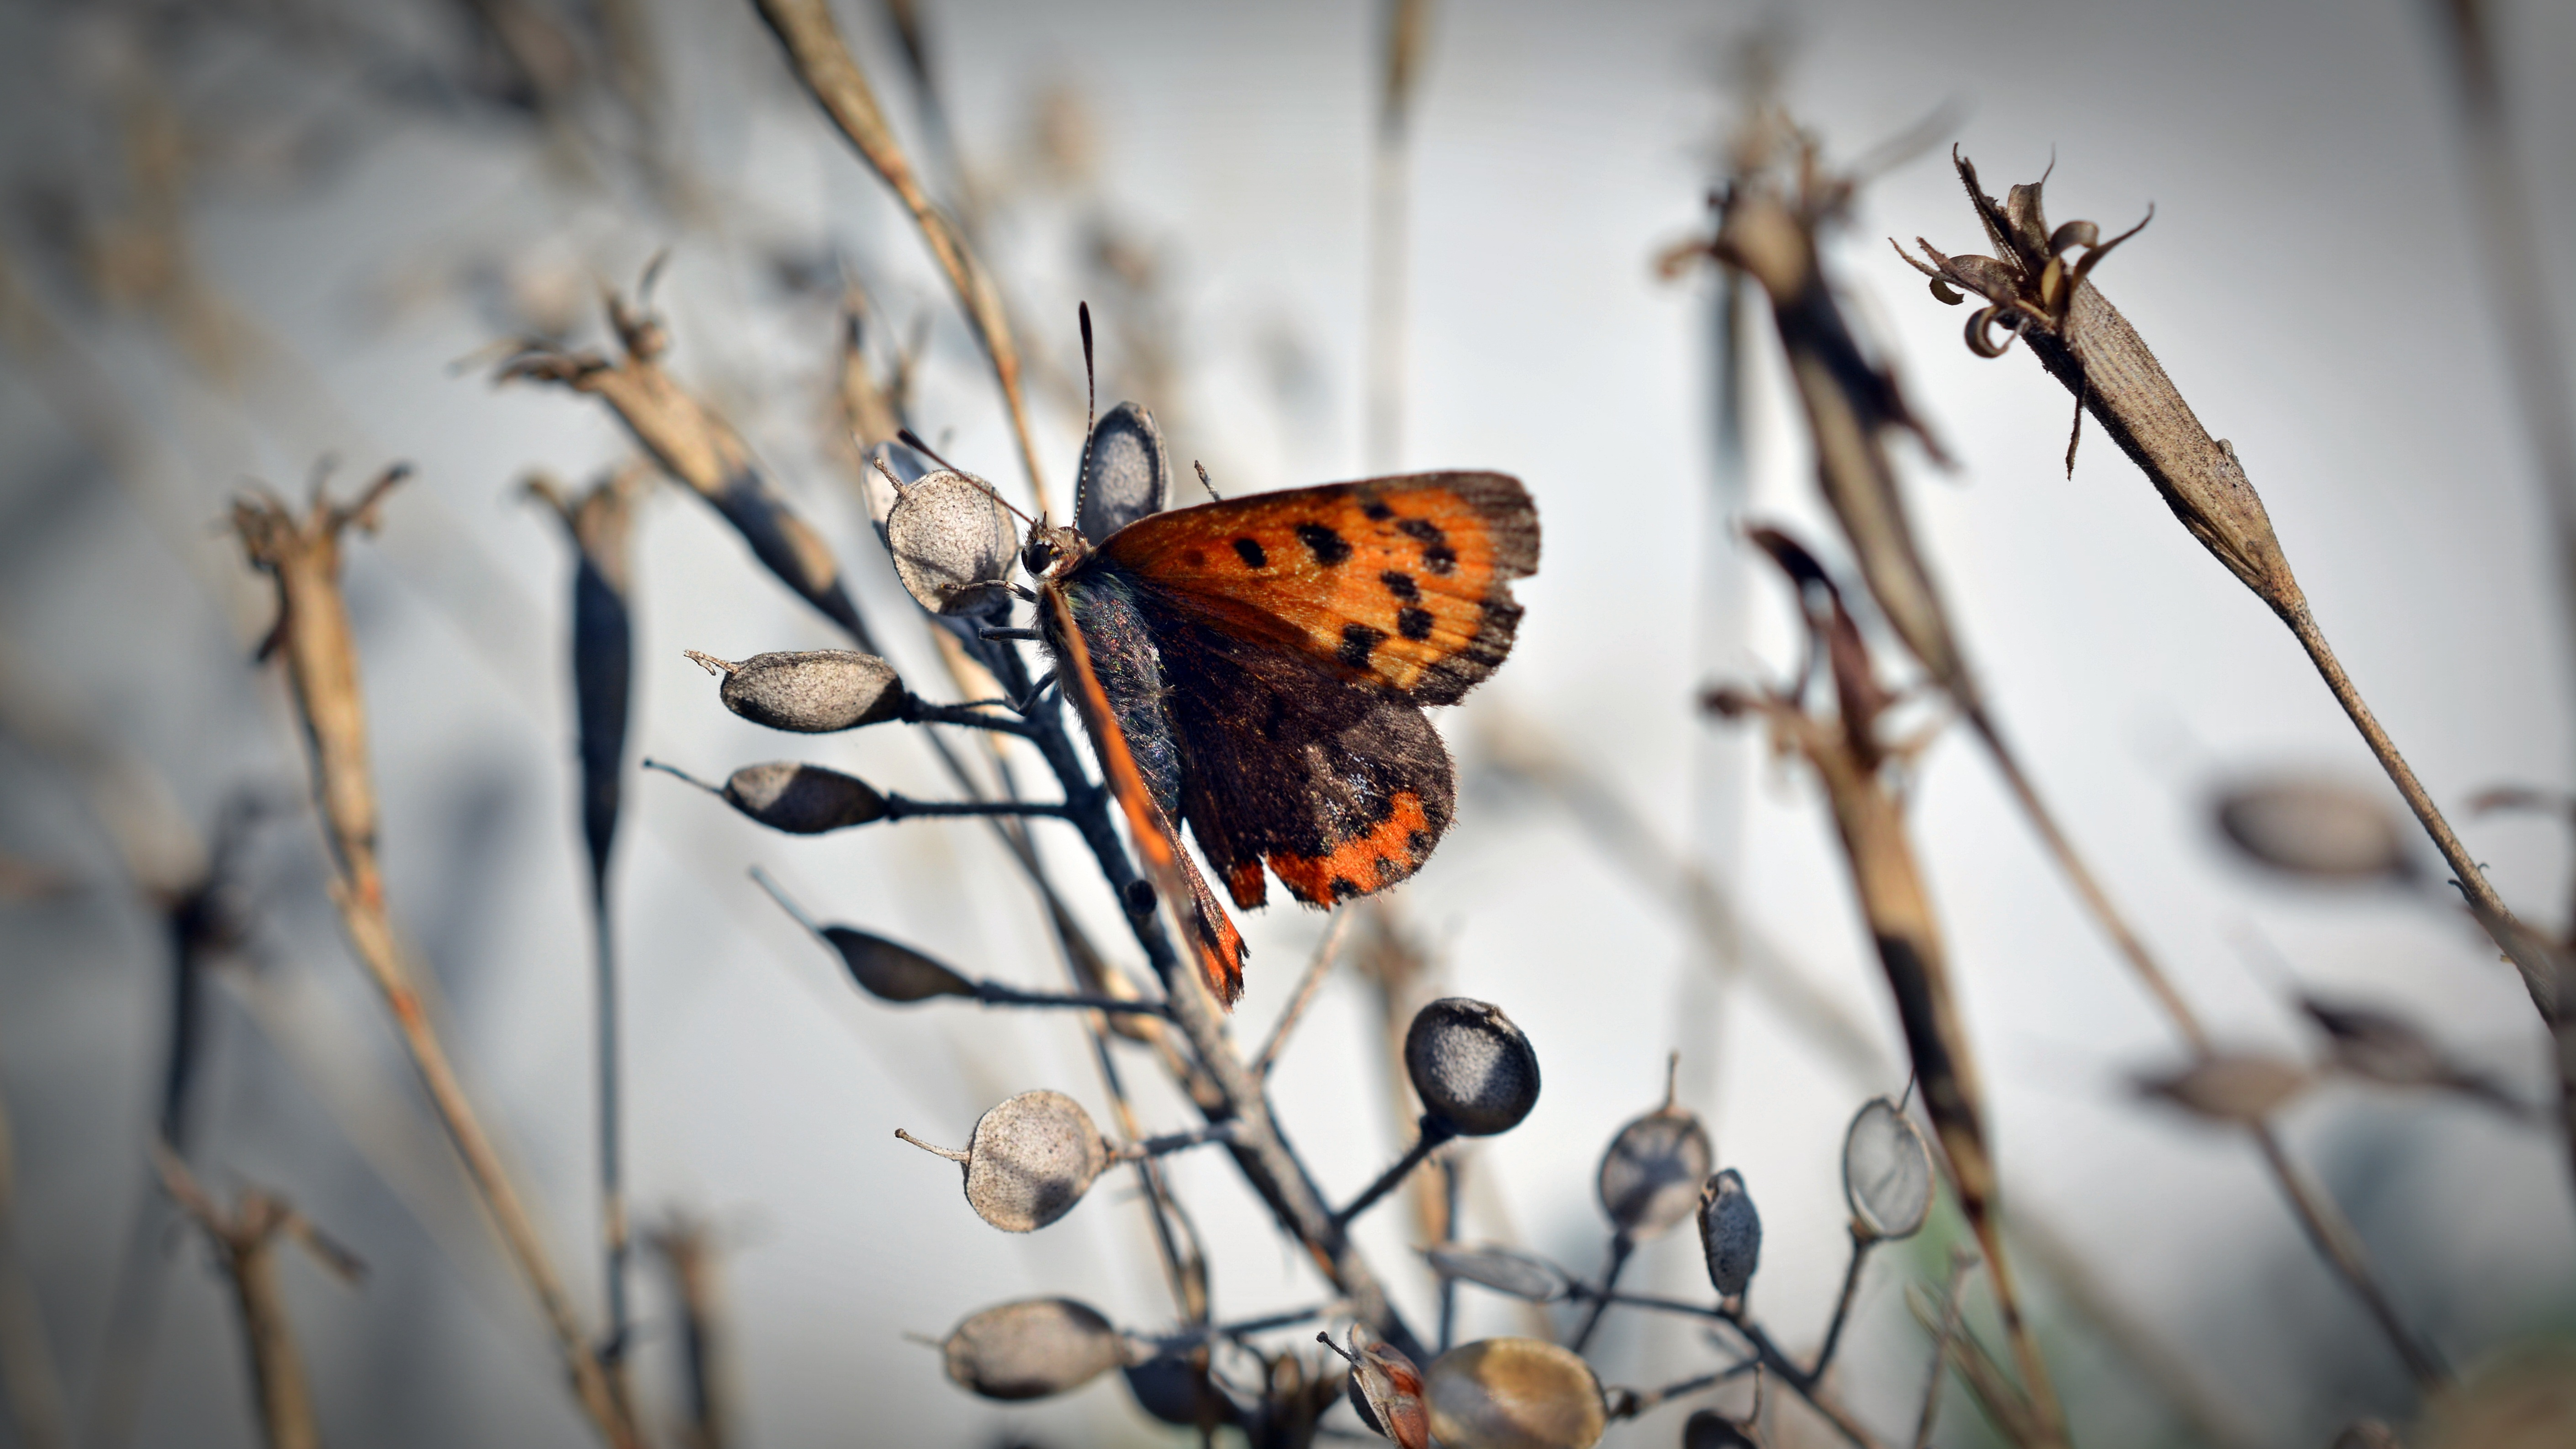
nature, branch, winter, photography, leaf, flower, summer, spring, insect, autumn, butterfly, garden, flora, season, fauna, invertebrate, twig, close up, macro photography, moths and butterflies, small fire falter